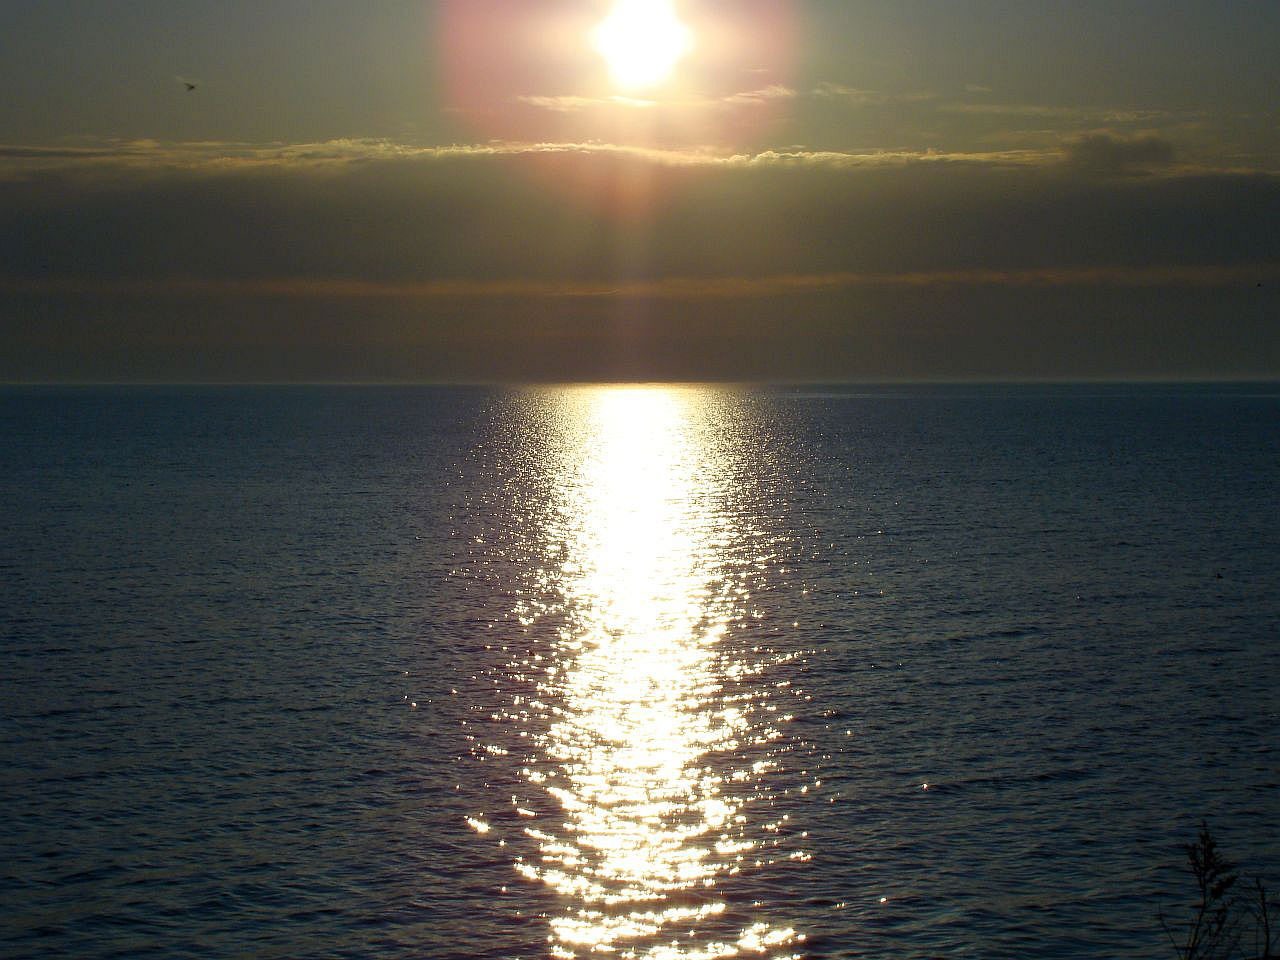
sea, coast, water, ocean, horizon, light, cloud, sky, sun, sunrise, sunset, sunlight, morning, lake, dawn, dusk, evening, reflection, body of water, clouds